Gene Heeter

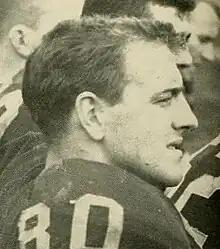
Heeter from "The Monticola", 1963

Eugene Elwood Heeter (born April 19, 1941) is an American former professional football player who was a tight end for the New York Jets of the American Football League (AFL). He played college football for the West Virginia Mountaineers before playing for the Jets from 1963 through 1965. On September 12, 1964, he scored the first-ever touchdown in Flushing's Shea Stadium , catching a 16-yard pass from Dick Wood against the Denver Broncos.